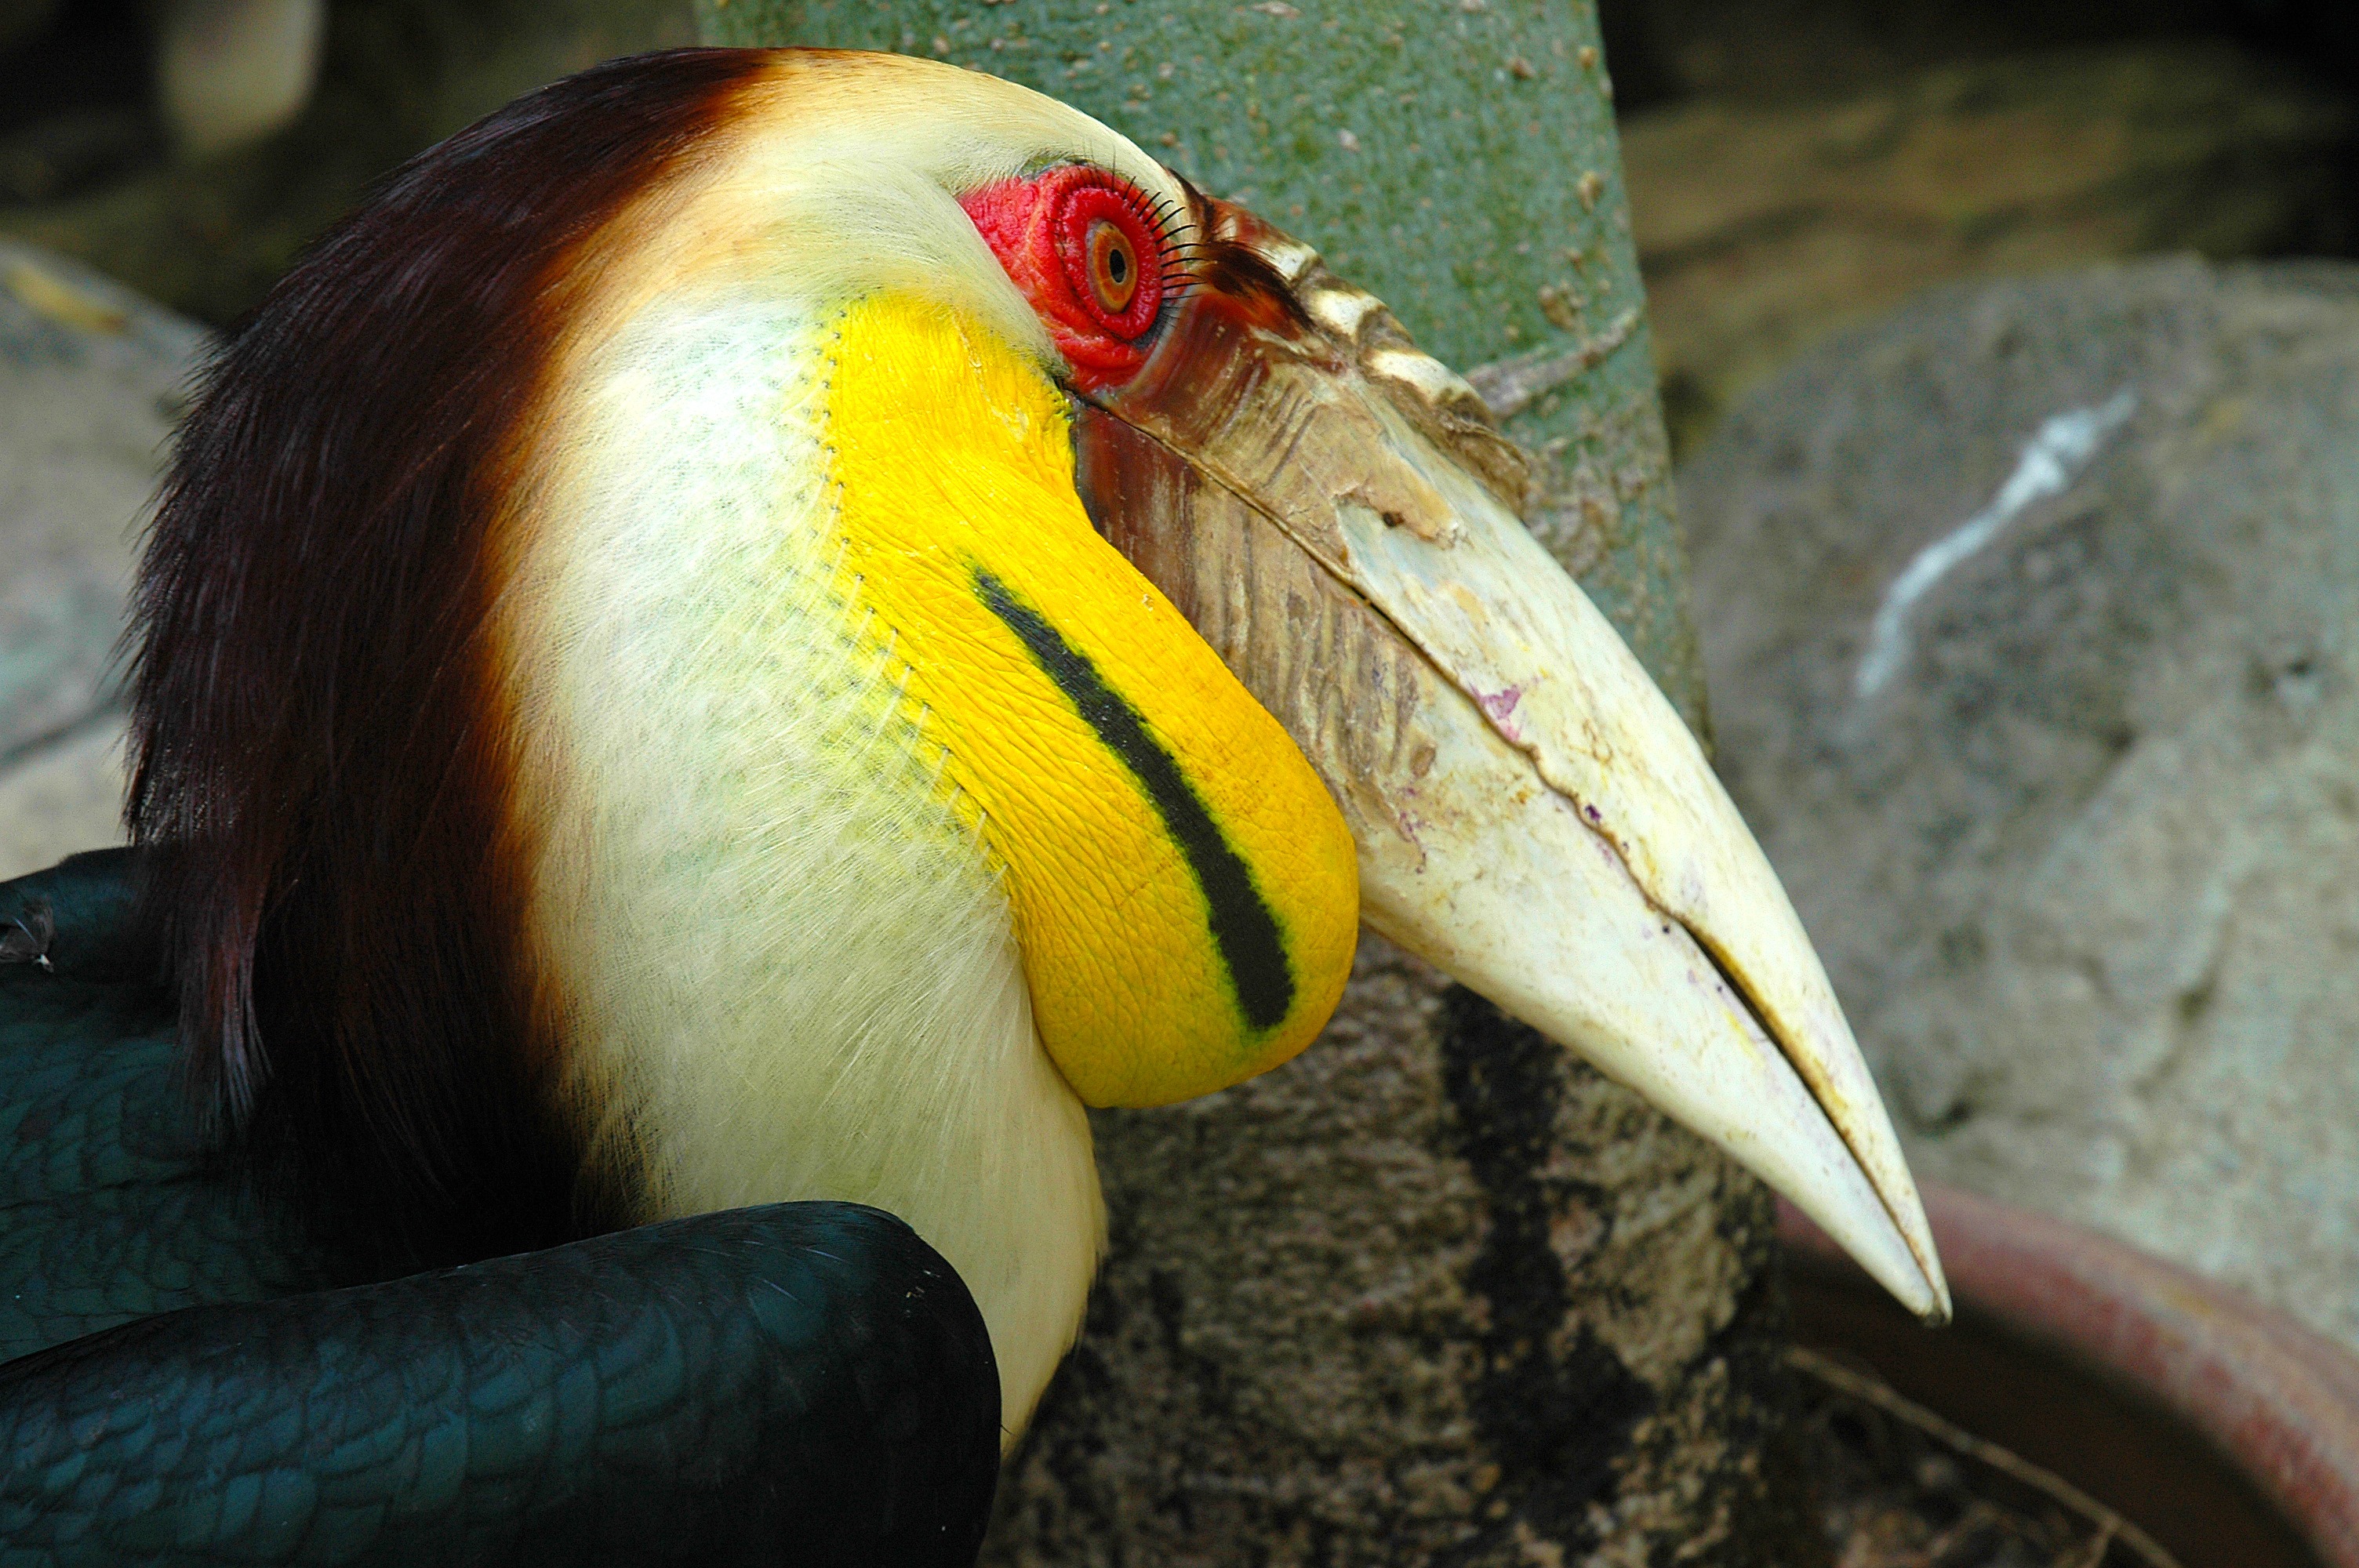
bird, wing, wildlife, zoo, portrait, beak, yellow, fauna, close up, vertebrate, hornbill, toucan, coraciiformes, large beak, piciformes